Socialist realism in Poland

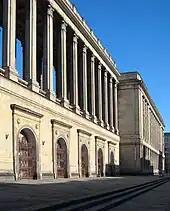
Ministry of Agriculture, Warsaw, built 1953–1956

Since the style of the Renaissance was generally regarded as the most revered in old Polish architecture, it was to become Poland's socialist national format. However, in the course of incorporating these principles into new ideology, major changes were also introduced. One of these was to more closely reflect Soviet architecture, which resulted in the majority of new buildings blending into one another. The all-encompassing Stalinist vision propagated by the Soviet Union was best exemplified by the new Joseph Stalin Palace of Culture and Science ("Pałac Kultury i Nauki imienia Józefa Stalina") constructed in Warsaw between 1952 and 1955. Its design was based on similar skyscrapers built in the USSR at that time. The 3,500 builders were brought in directly from the Soviet Union with their own blueprints, and housed in a suburban shantytown.